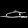
Label: Sandal